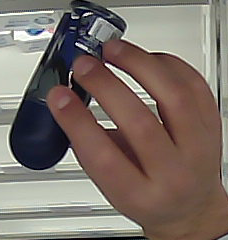
Product: nivea_rollon